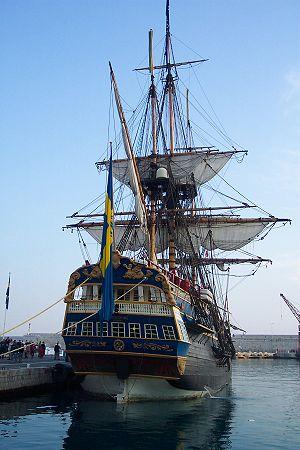
Nice-port Le port de Nice et le voilier Gotegorg amarré
Le Götheborg III est un trois-mâts carré suédois de 47 m de long, construit entre 1992 et 2005, réplique d'un Indiaman du XVIIIᵉ siècle.